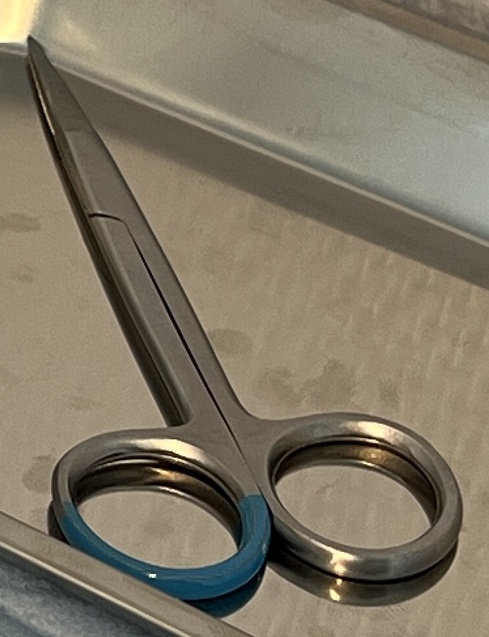
Hinged instrument state: closed